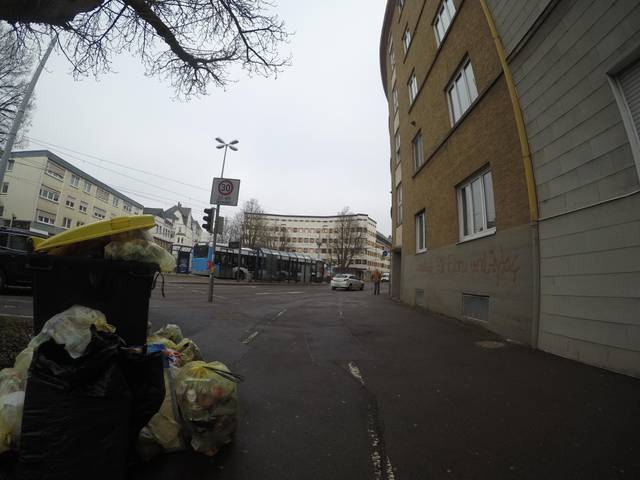
Region: Germany
Coordinates: 48.395, 9.968